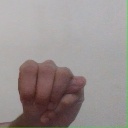
अक्षर: म